Klute

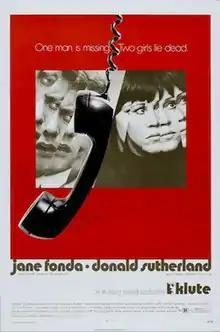
Theatrical release poster

Klute is a 1971 American neo-noir psychological thriller film directed and produced by Alan J. Pakula and starring Jane Fonda, Donald Sutherland, Charles Cioffi, Nathan George, Dorothy Tristan, Roy Scheider and Rita Gam. Its plot follows a high-priced New York City call girl who assists a detective from Pennsylvania in solving the missing person case of a john who may be stalking her. It is the first installment of what has informally come to be known as Pakula's "paranoia trilogy", followed by "The Parallax View" (1974) and "All the President's Men" (1976), all films dealing with themes of paranoia, conspiracies and surveillance.